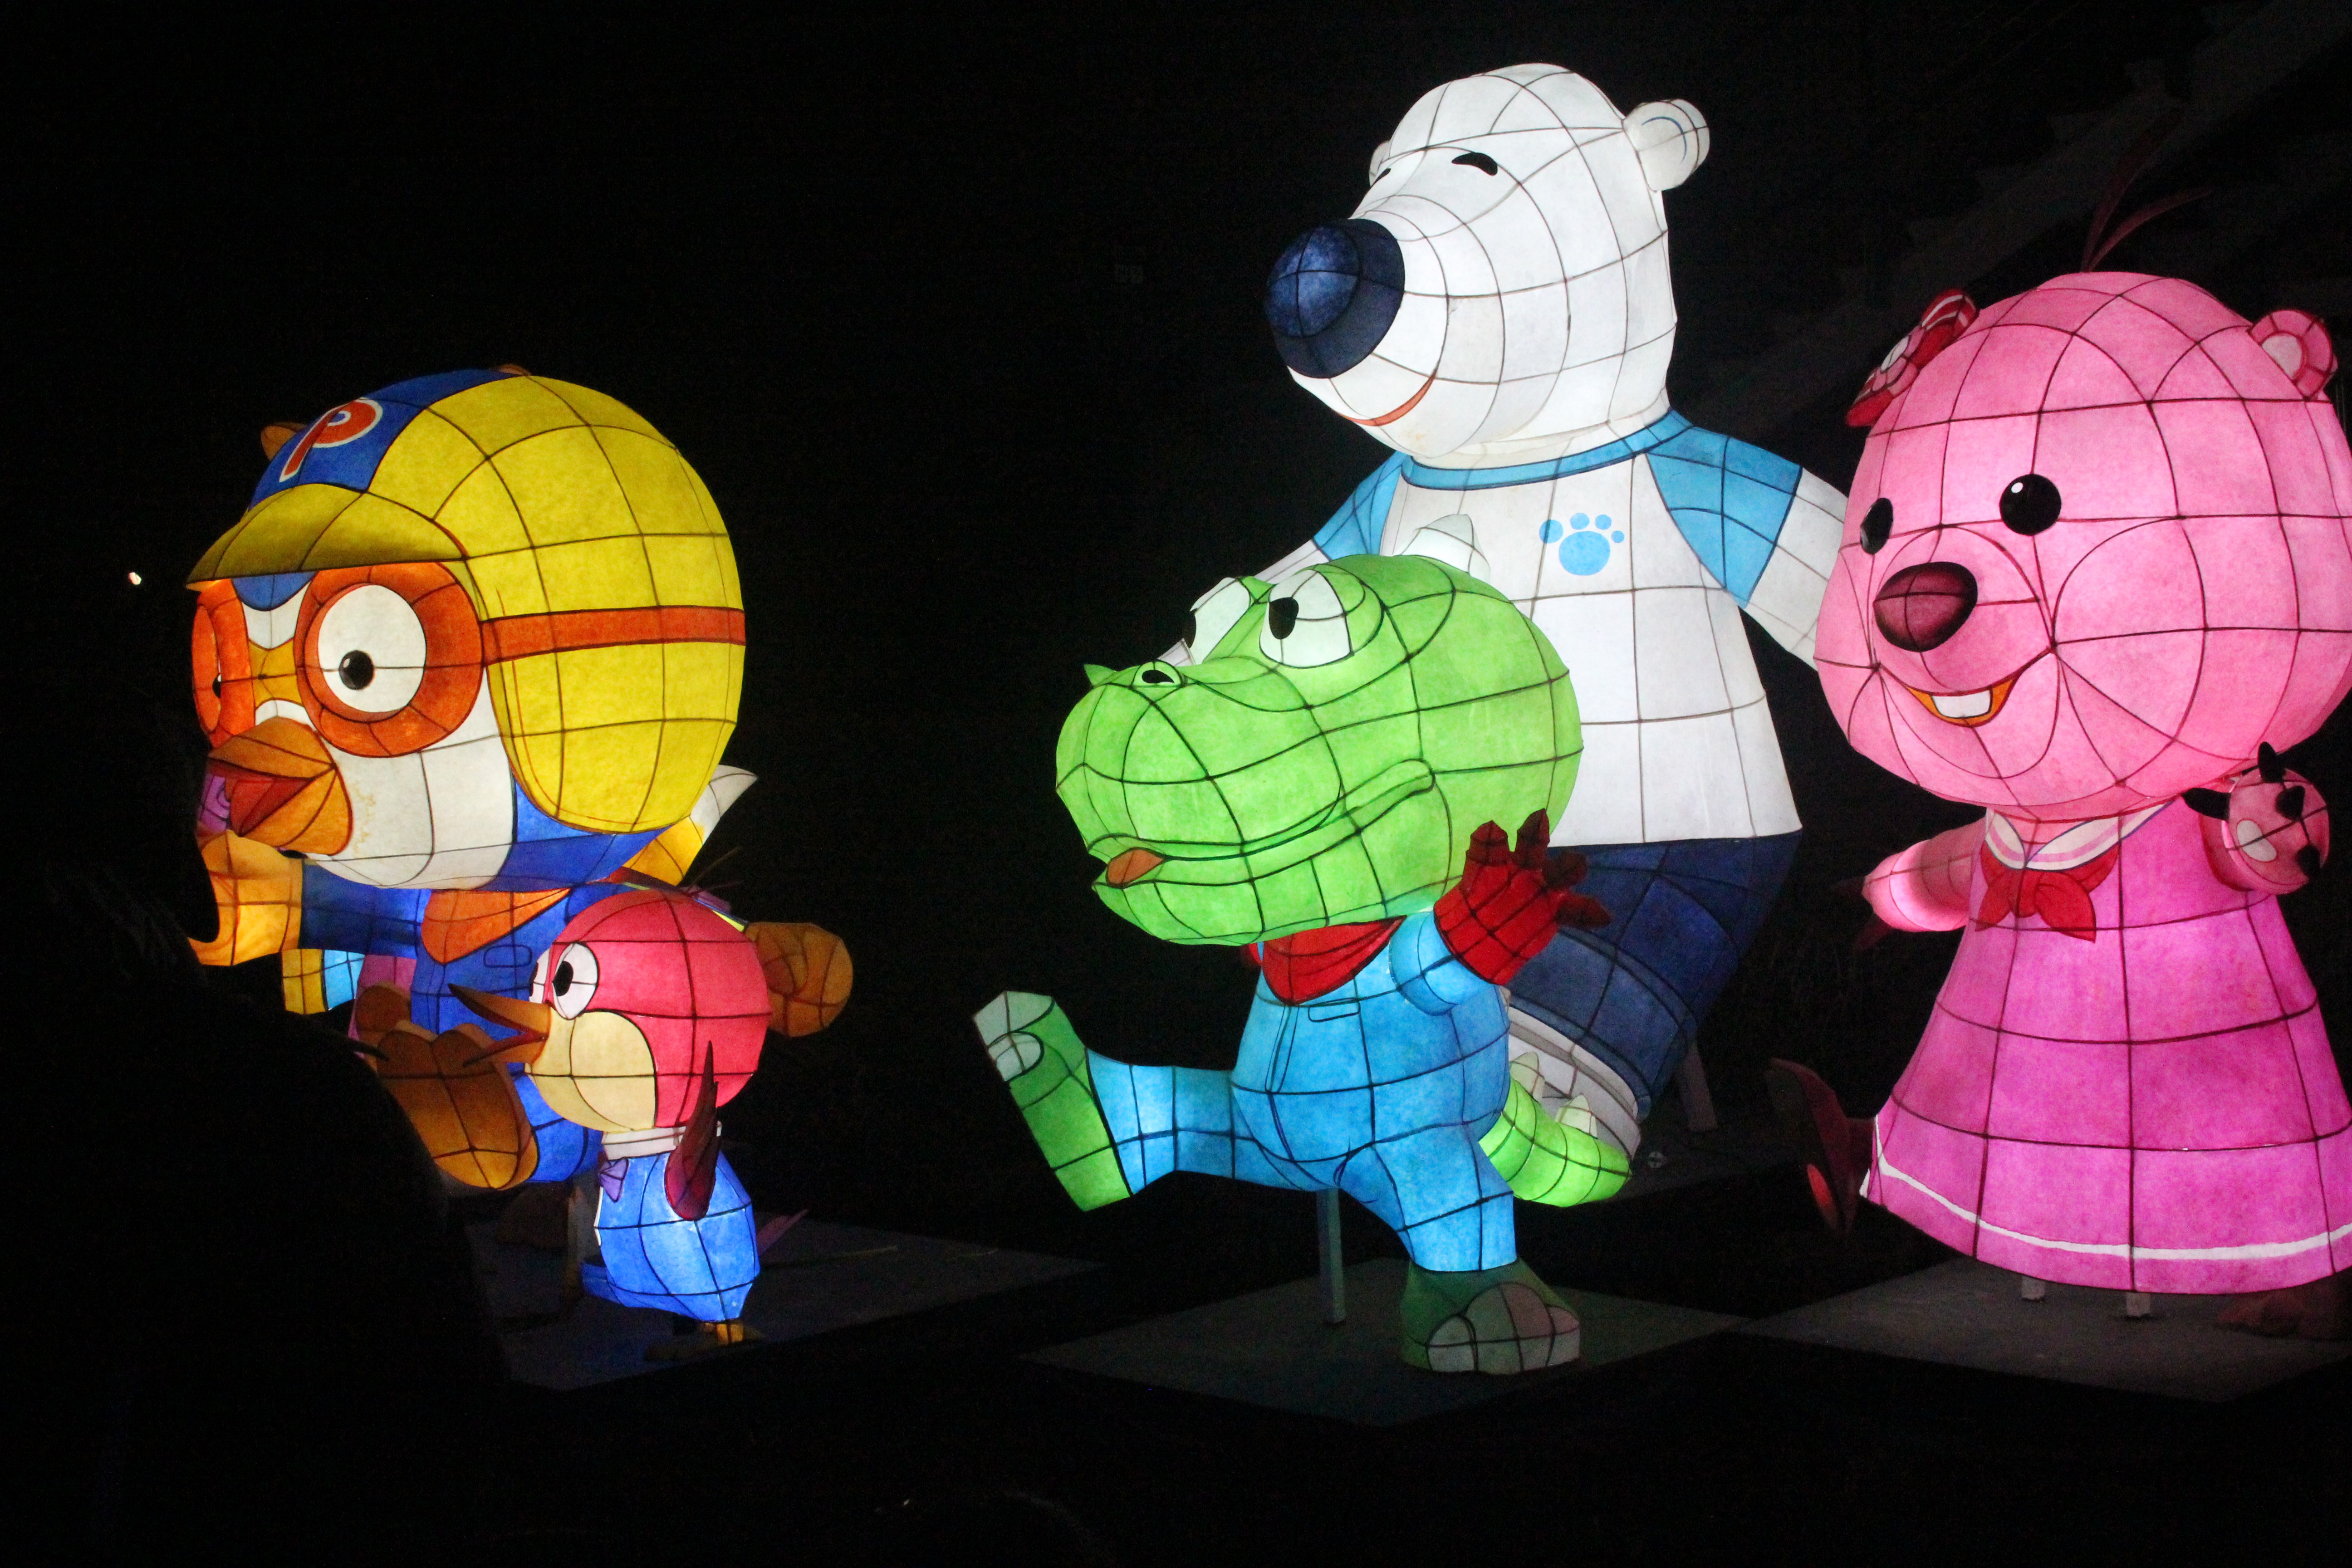
lantern, toy, art, festival, cartoon, pororo the little penguin